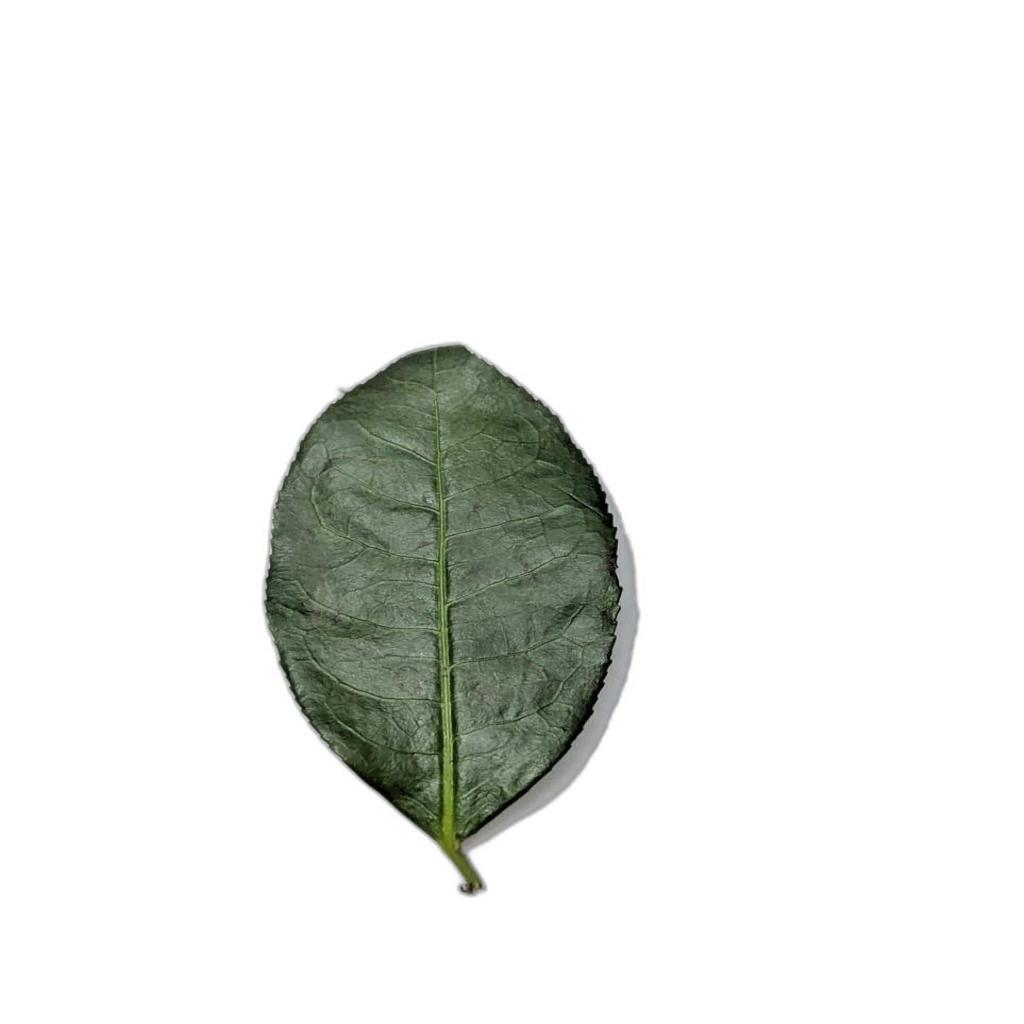
Label: Healthy